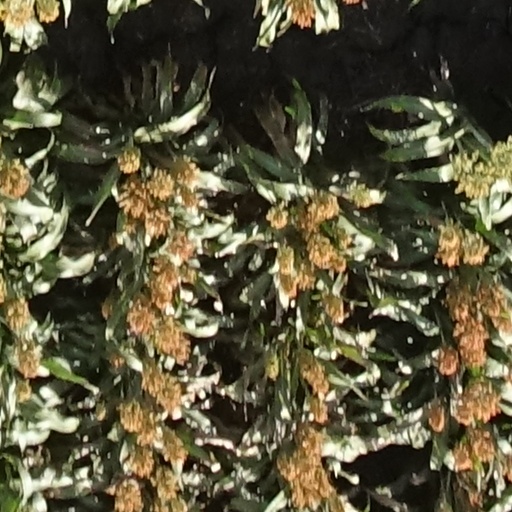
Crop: sorghum